Aviation in the United States

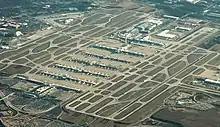
Hartsfield–Jackson Atlanta International Airport is the world's busiest by passenger traffic.

The American airline industry has suffered significantly as a result of the terrorist attacks of September 11. The attacks of September 11 dramatically decreased consumer confidence in the airline industry. The airline industry lost more than $330 million each day within the first week of the attack, totaling losses between $1 and $2 billion. In the following years, the decrease in demand accompanied by the decreasing price of air travel reduced revenues significantly.